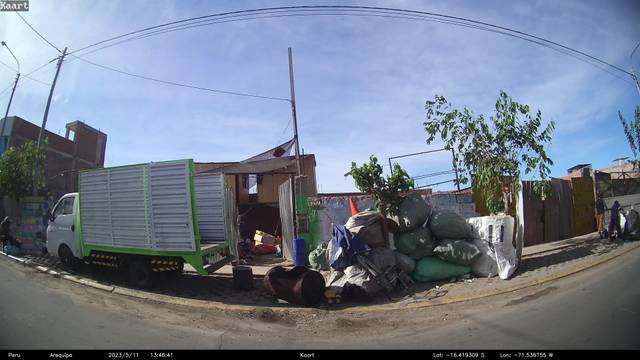
Region: Peru
Coordinates: -16.419, -71.537